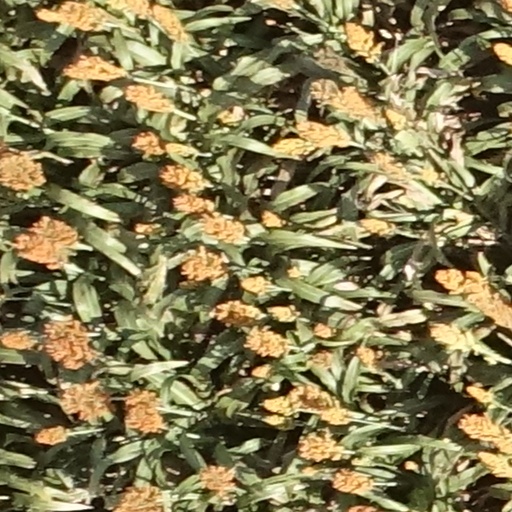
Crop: sorghum